Kreuzberg ski area

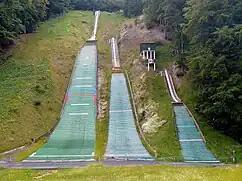
Kreuzbergschanze

The Dreitannenlift, a Doplmayr model built in 1964, is the longest ski lift in the region, covering a total length of 1408 meters. It spans across 13 portal supports and features the greatest height difference in the central German area, at 318 meters (from 575 to 890 meters above sea level). The lift is located on the northeast slope of the Kreuzberg and serves four slopes varying in difficulty from simple to tough, with lengths ranging from 1460 to 3000 meters. According to the German Ski Association (DSV), these slopes have sections with over 40 percent inclines both longitudinally and laterally. They are the longest and most challenging slopes in the Rhön region. The lift is similarly powered by a diesel engine located at the bottom station. For passenger transportation, the lift staff provides wooden double short-bar hangers to the users.